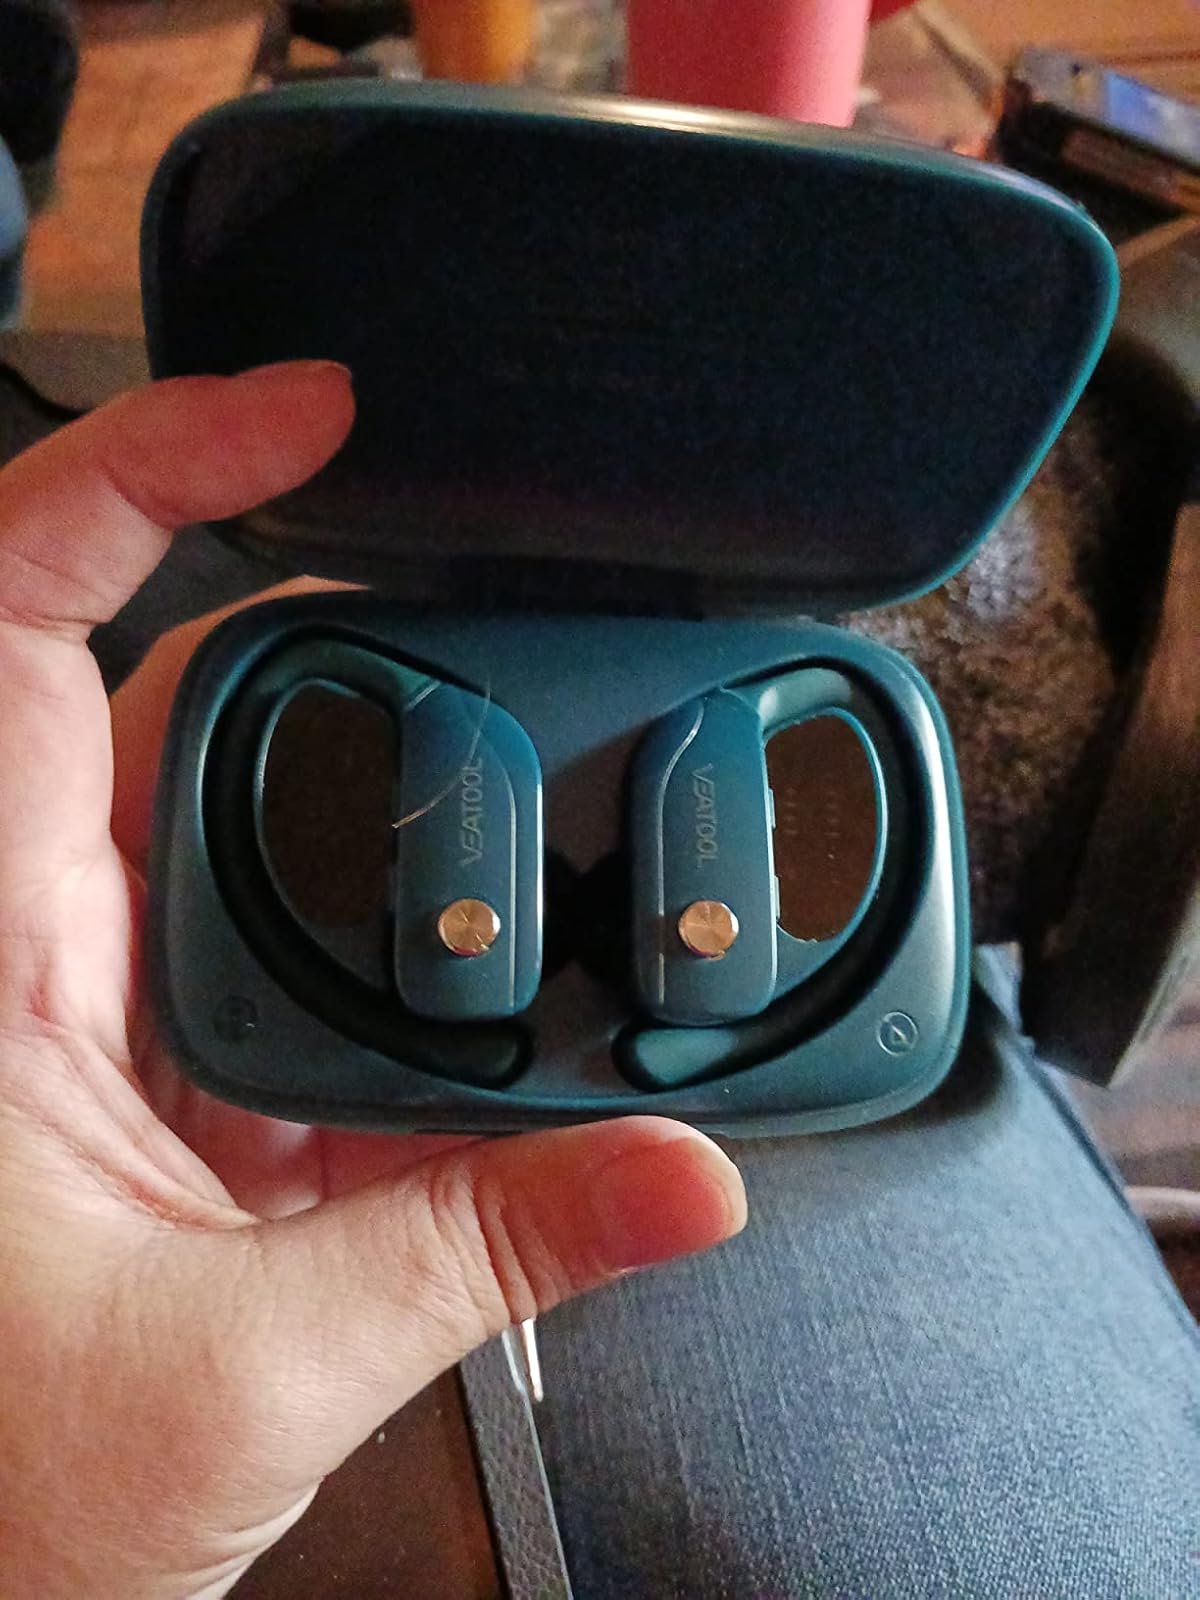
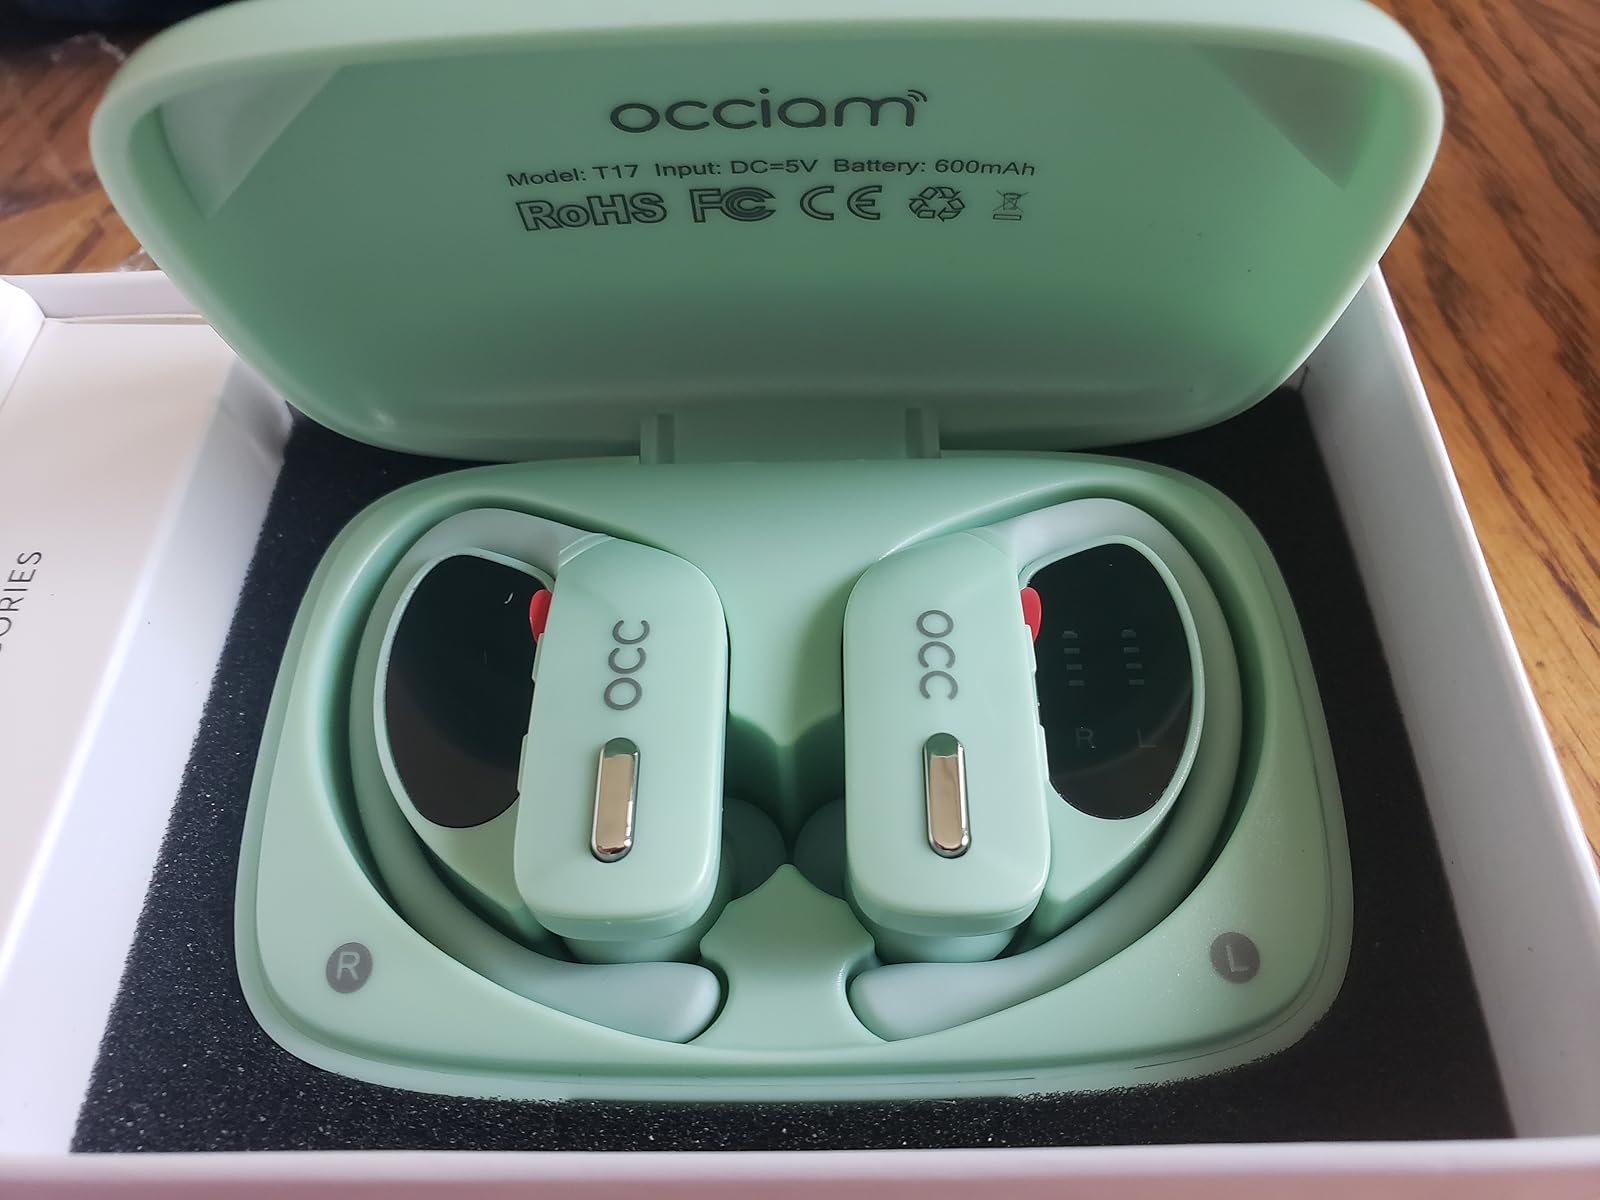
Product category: earbuds
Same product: no